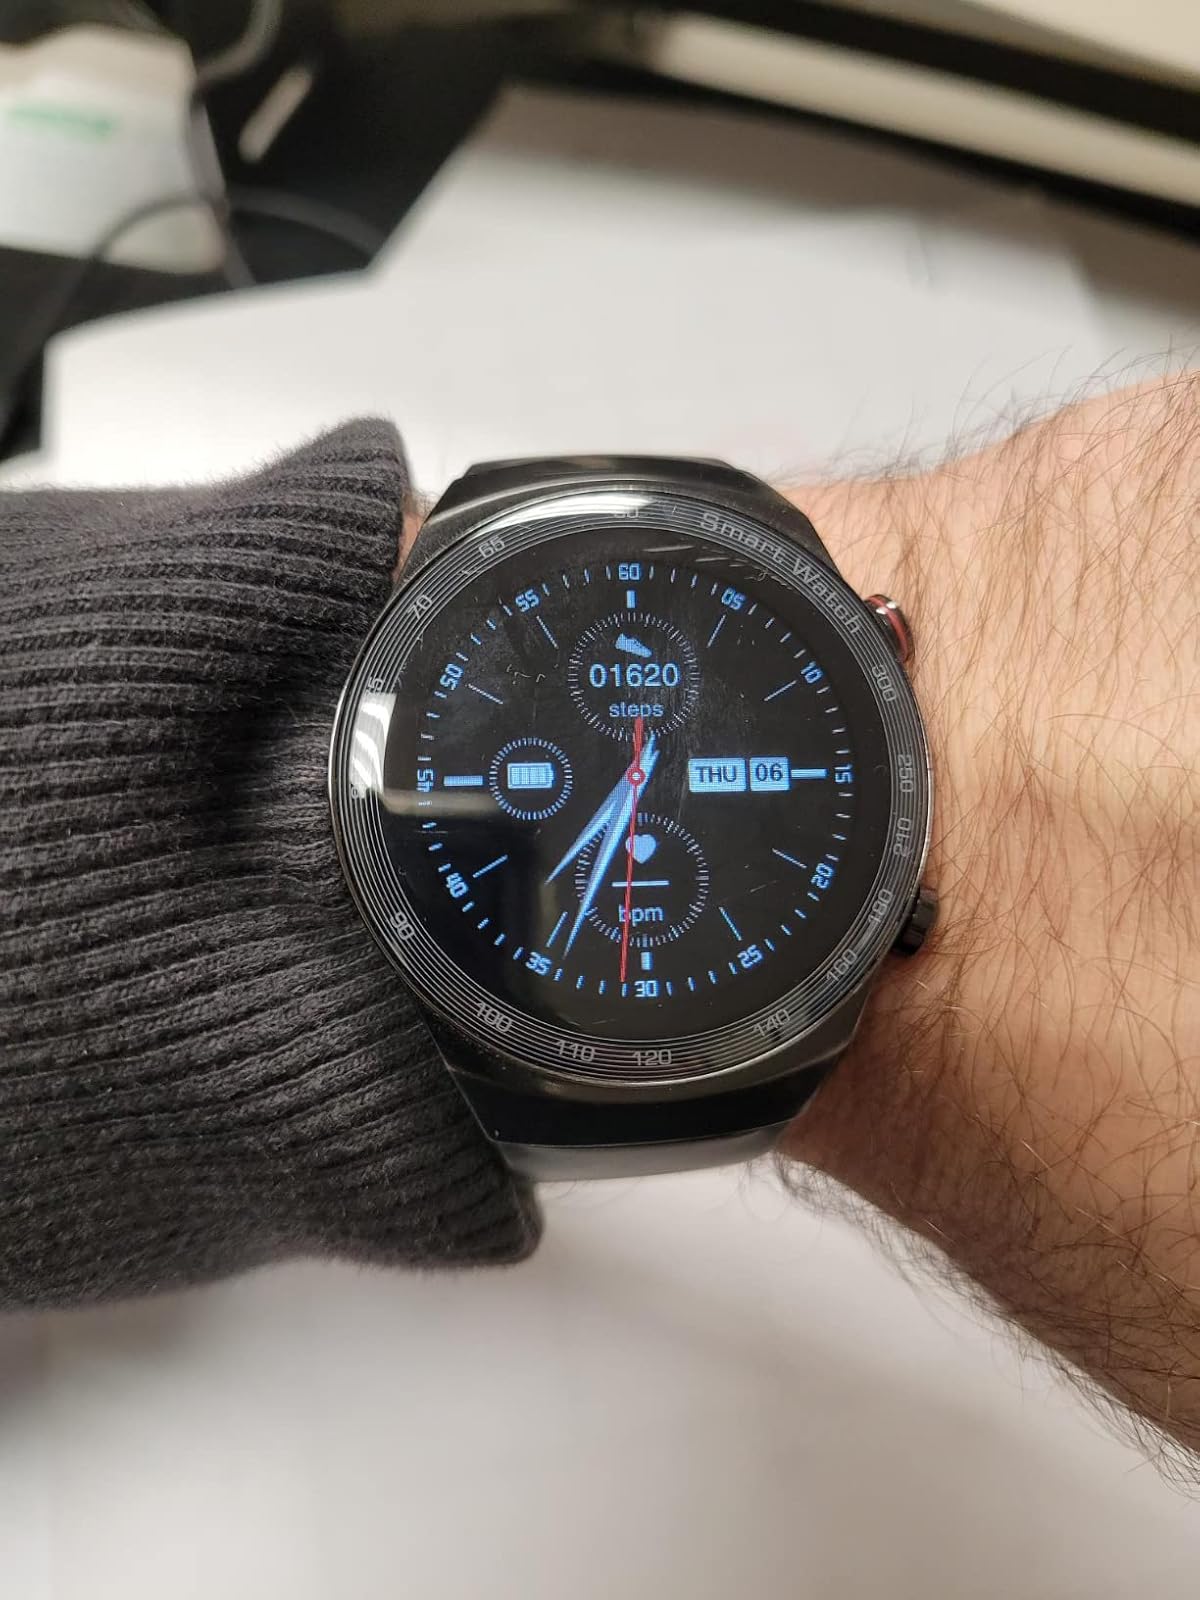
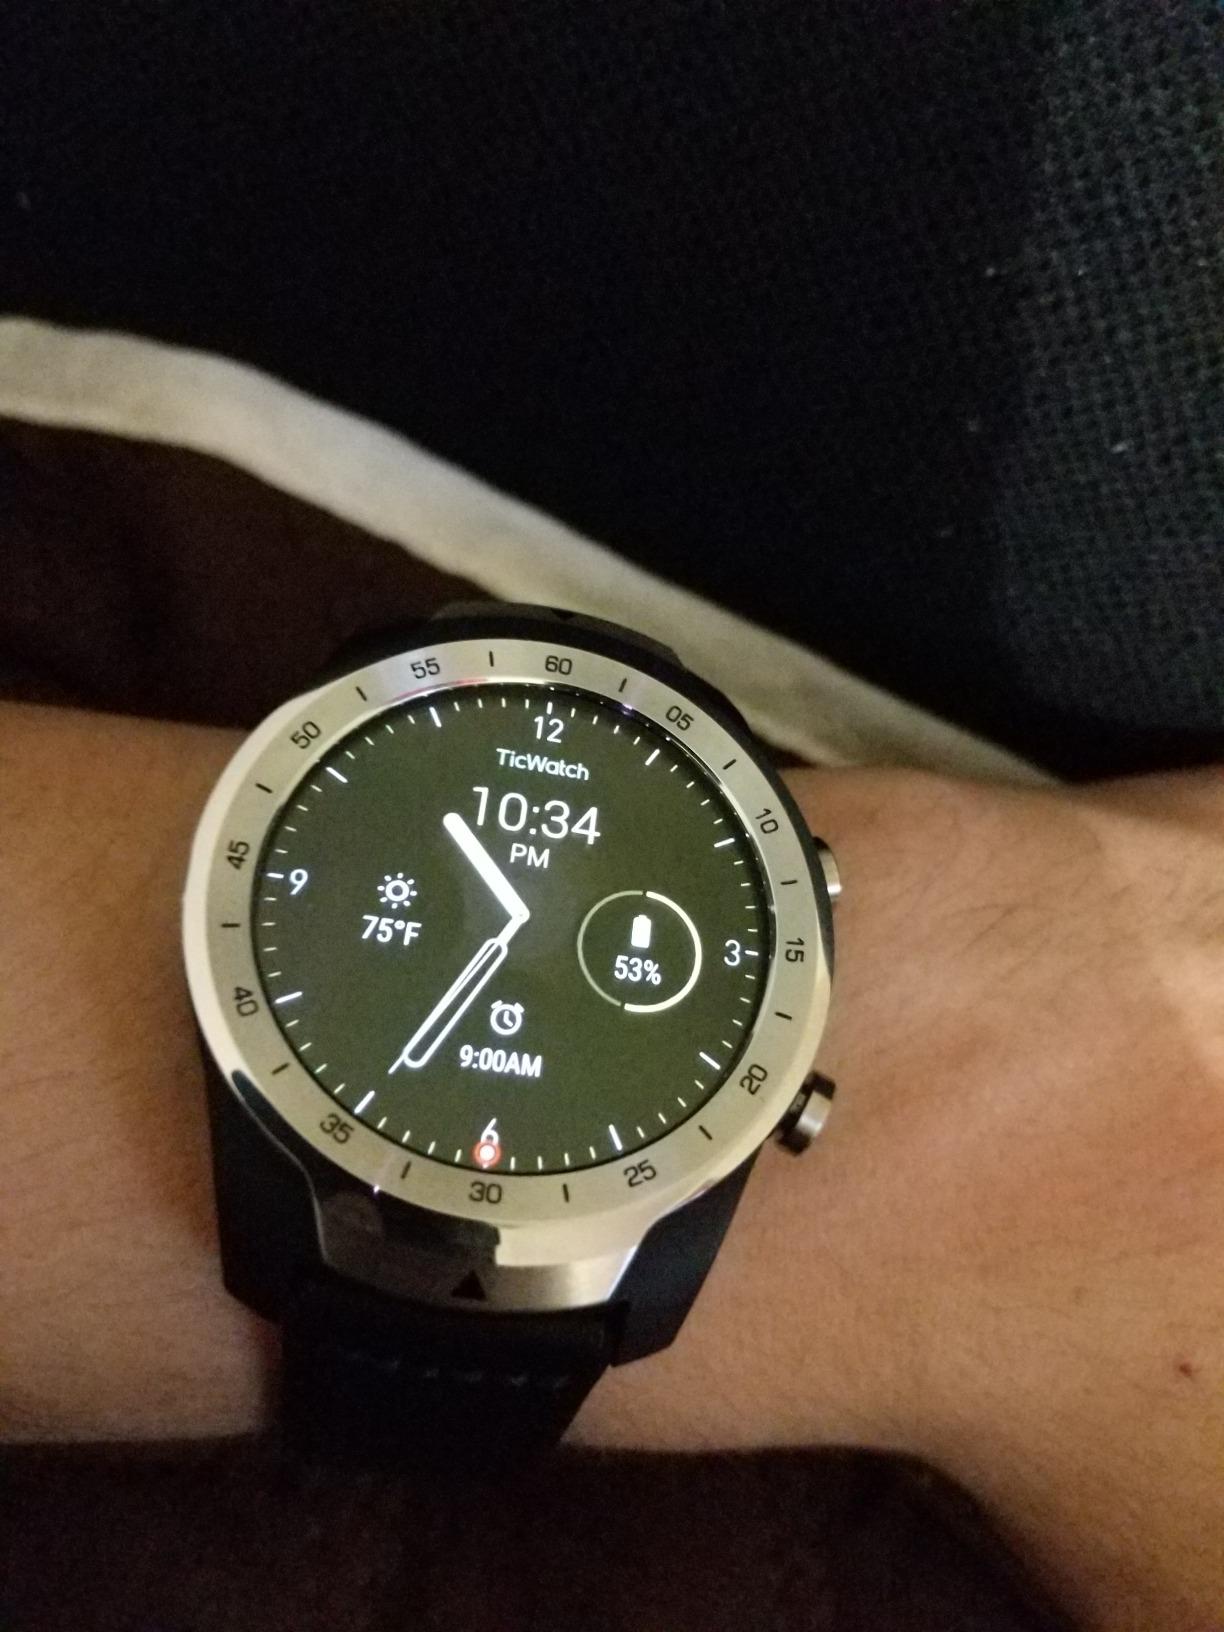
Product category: smartwatch
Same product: no